Linton Commercial Historic District

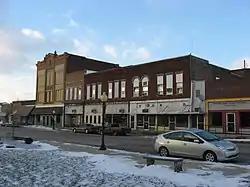
Linton Commercial Historic District, December 2010

Linton Commercial Historic District is a national historic district located at Linton, Greene County, Indiana. It encompasses 66 contributing buildings in the central business district of Linton. It developed between about 1870 and 1950, and includes notable examples of Italianate and Romanesque Revival style architecture. Notable buildings include the Linton Masonic Hall (c. 1900), I.O.O.F. Building (1892), Fourth Vein Coal Company Department Story (c. 1890), Telephone Exchange Building (1910), Linton Post Office (1934), Cine Theater (1938), and Linton City Hall (1913).